Up-To-Date Store

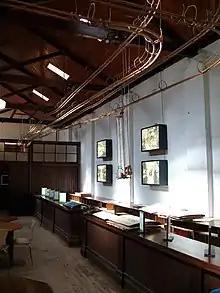
Store interior, 2010

The store is sited on the corner of Cowabbie and Loughnan Streets, Coolamon. It has two main facades addressing the street frontages with a wide, timber-framed and corrugated iron-roofed wrap-around verandah. The store is constructed of brick with a timber framed roof sheeted with corrugated iron, timber doors and windows.